Antisemitism in Turkey

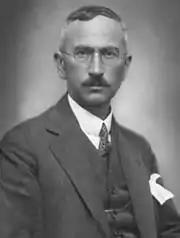
İbrahim Süreyya Yiğit, thinker and antisemitic writer, who wrote about the concept of the Varlık Vergisi law.

In 1923, when the creation of Turkish Republic was proclaimed, at that time there were 200,000 Jews living on its territory, including 100,000 in Istanbul alone. Jews were granted civil equality, however the subsequent pogroms and persecution triggered a mass Jewish emigration, that reduced the Jewish community by 10 times.